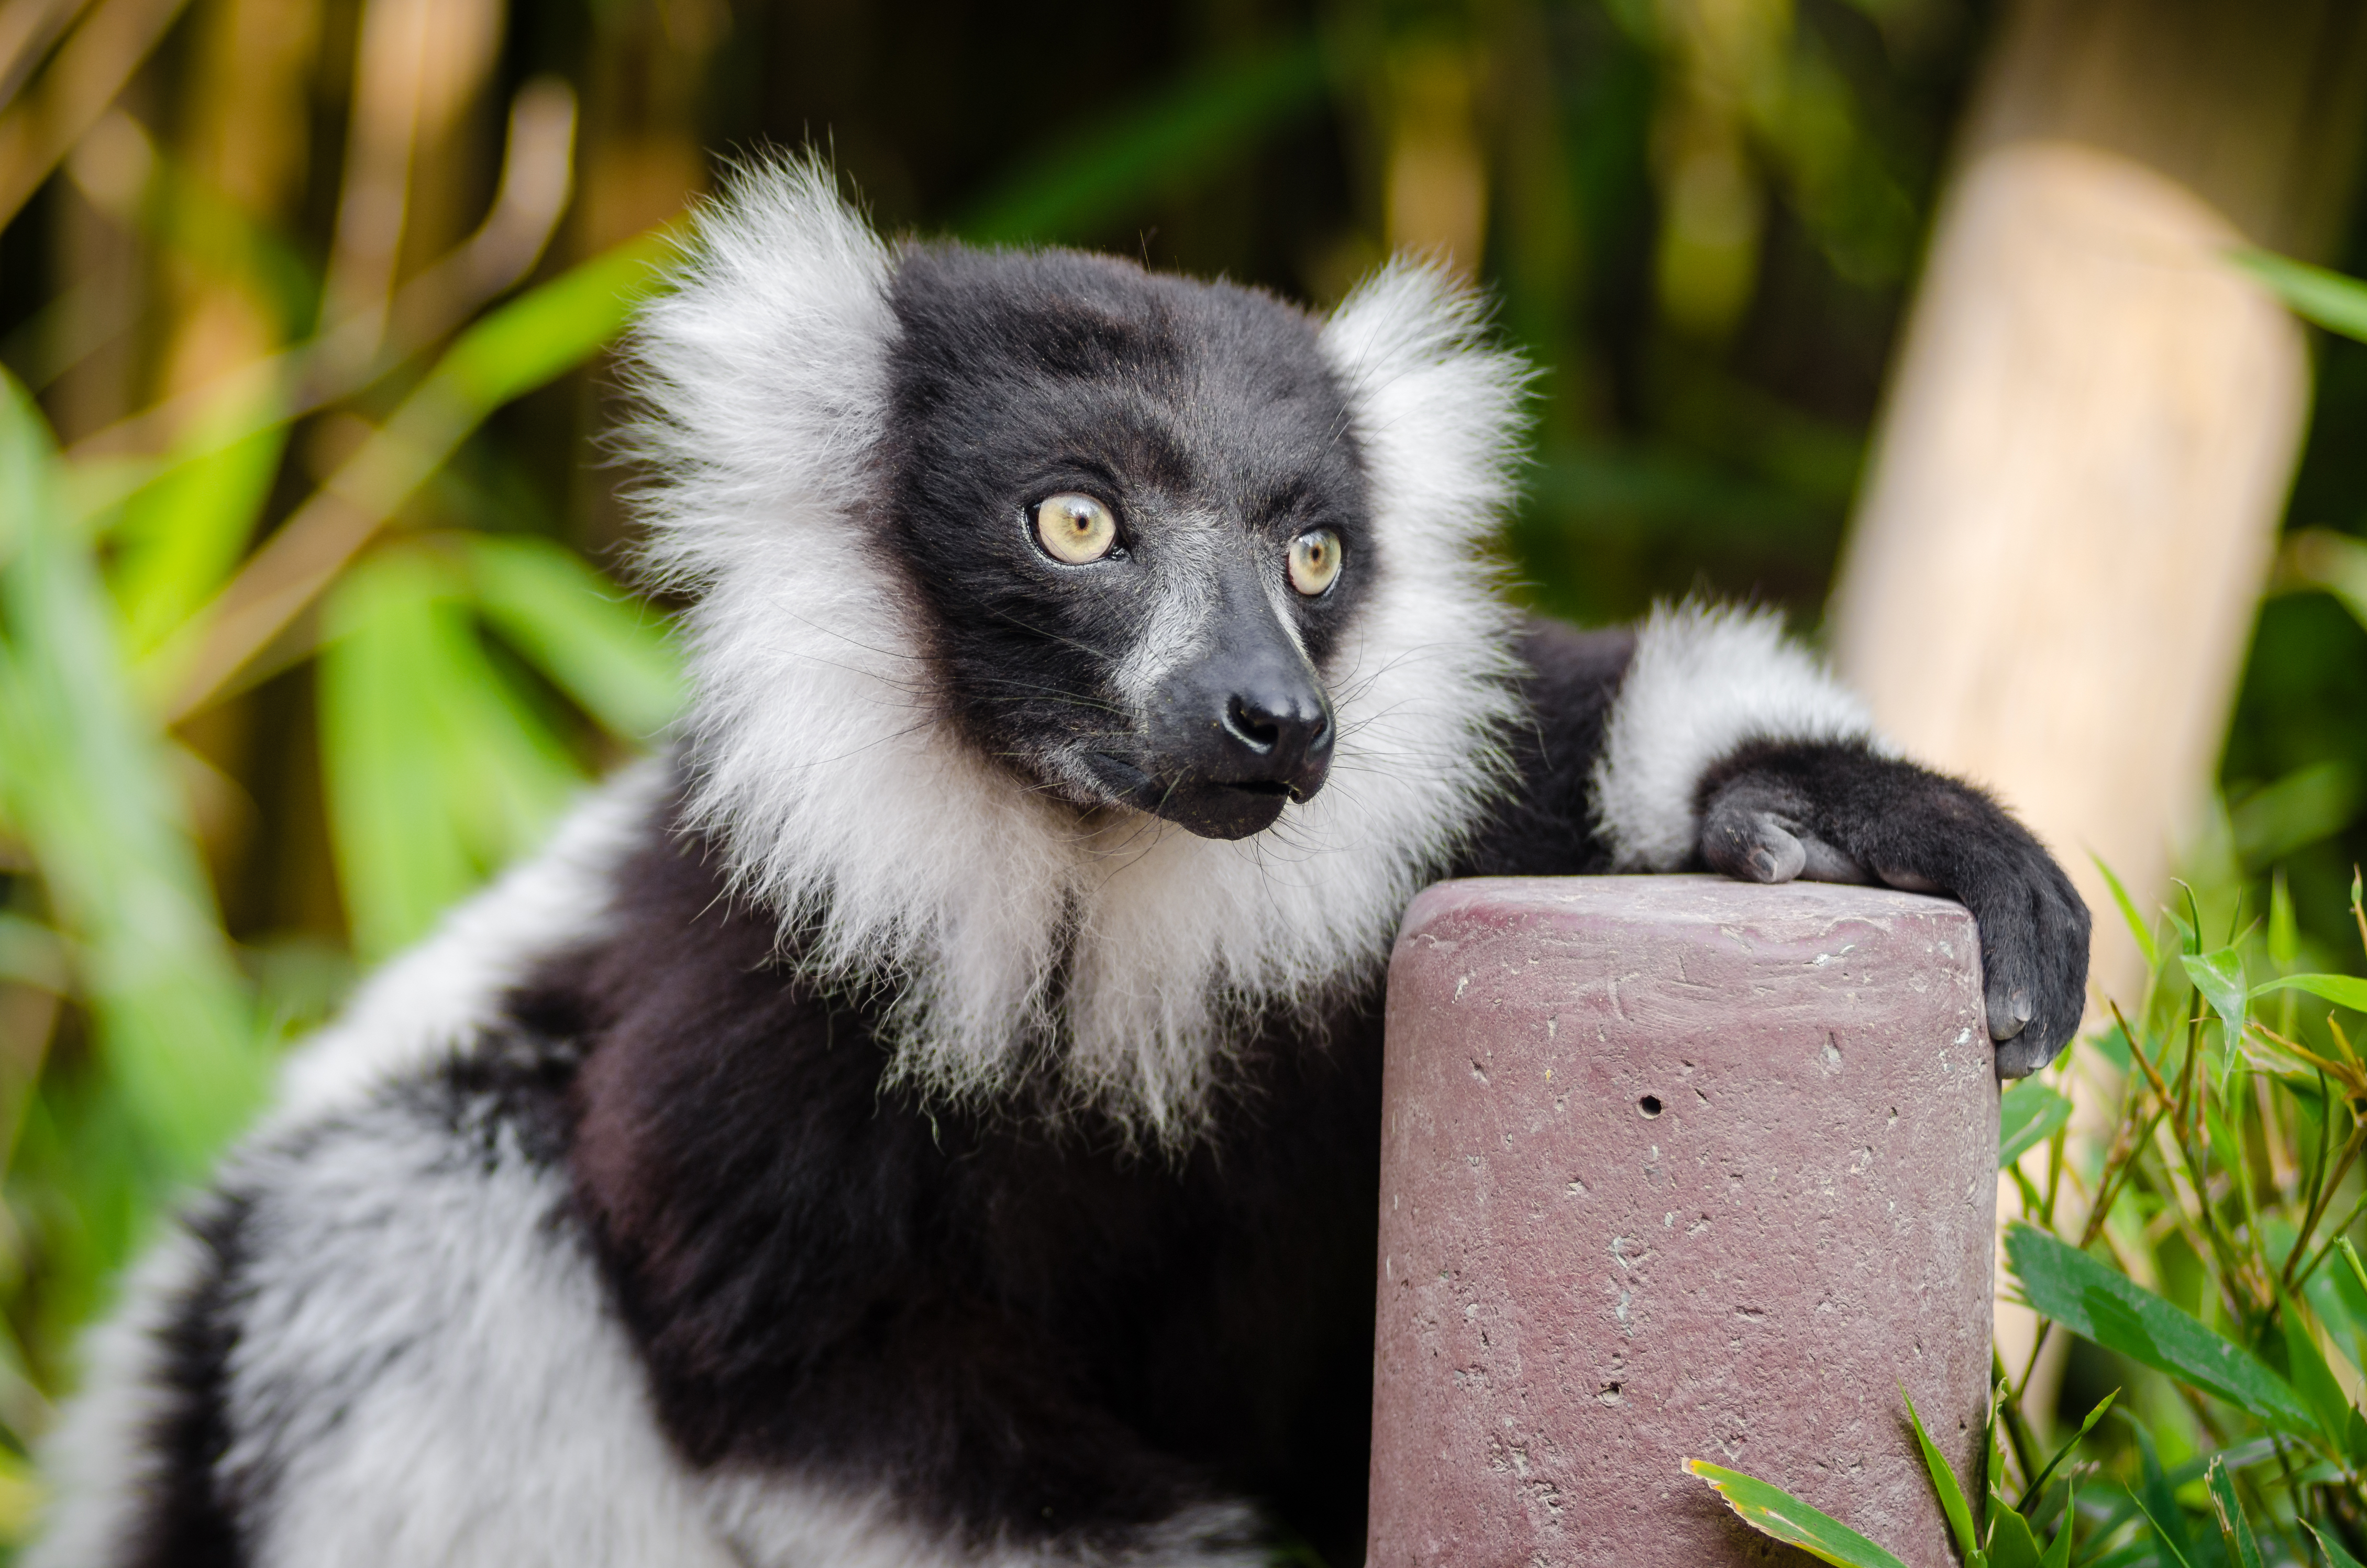
animal, wildlife, zoo, mammal, fauna, primate, madagascar, vertebrate, lemur, new world monkey